Charles Copeland Morse House

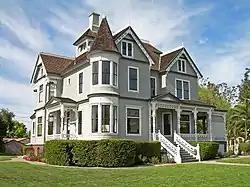

The Charles Copeland Morse House was the home of Charles Copeland Morse, founder of the Ferry-Morse Seed Company. It is located in Santa Clara, California, and is a California Historical Landmark (#904), as well as listed on the National Register of Historic Places.